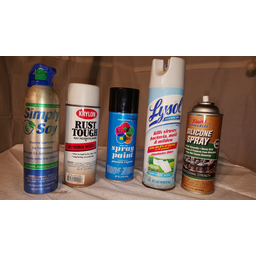
Label: metal